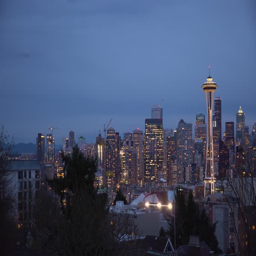
the city of - evening view